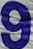
Number: 9